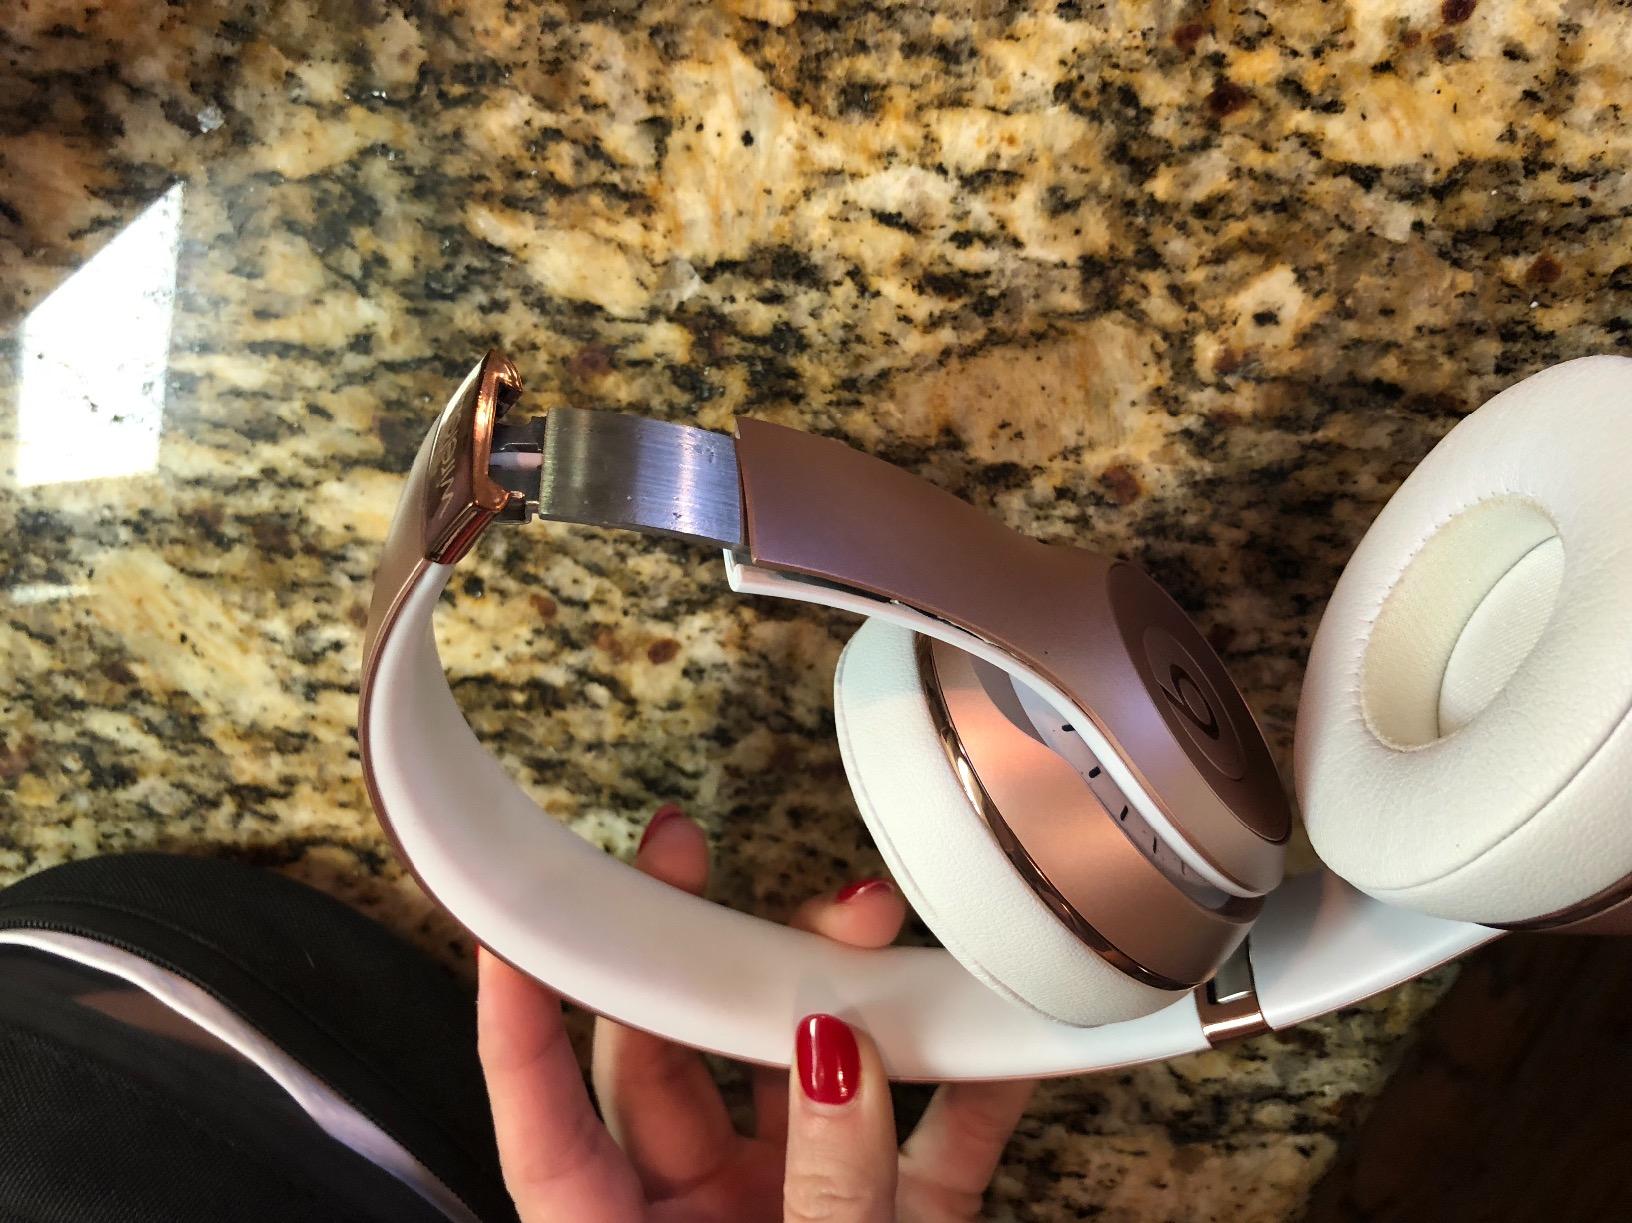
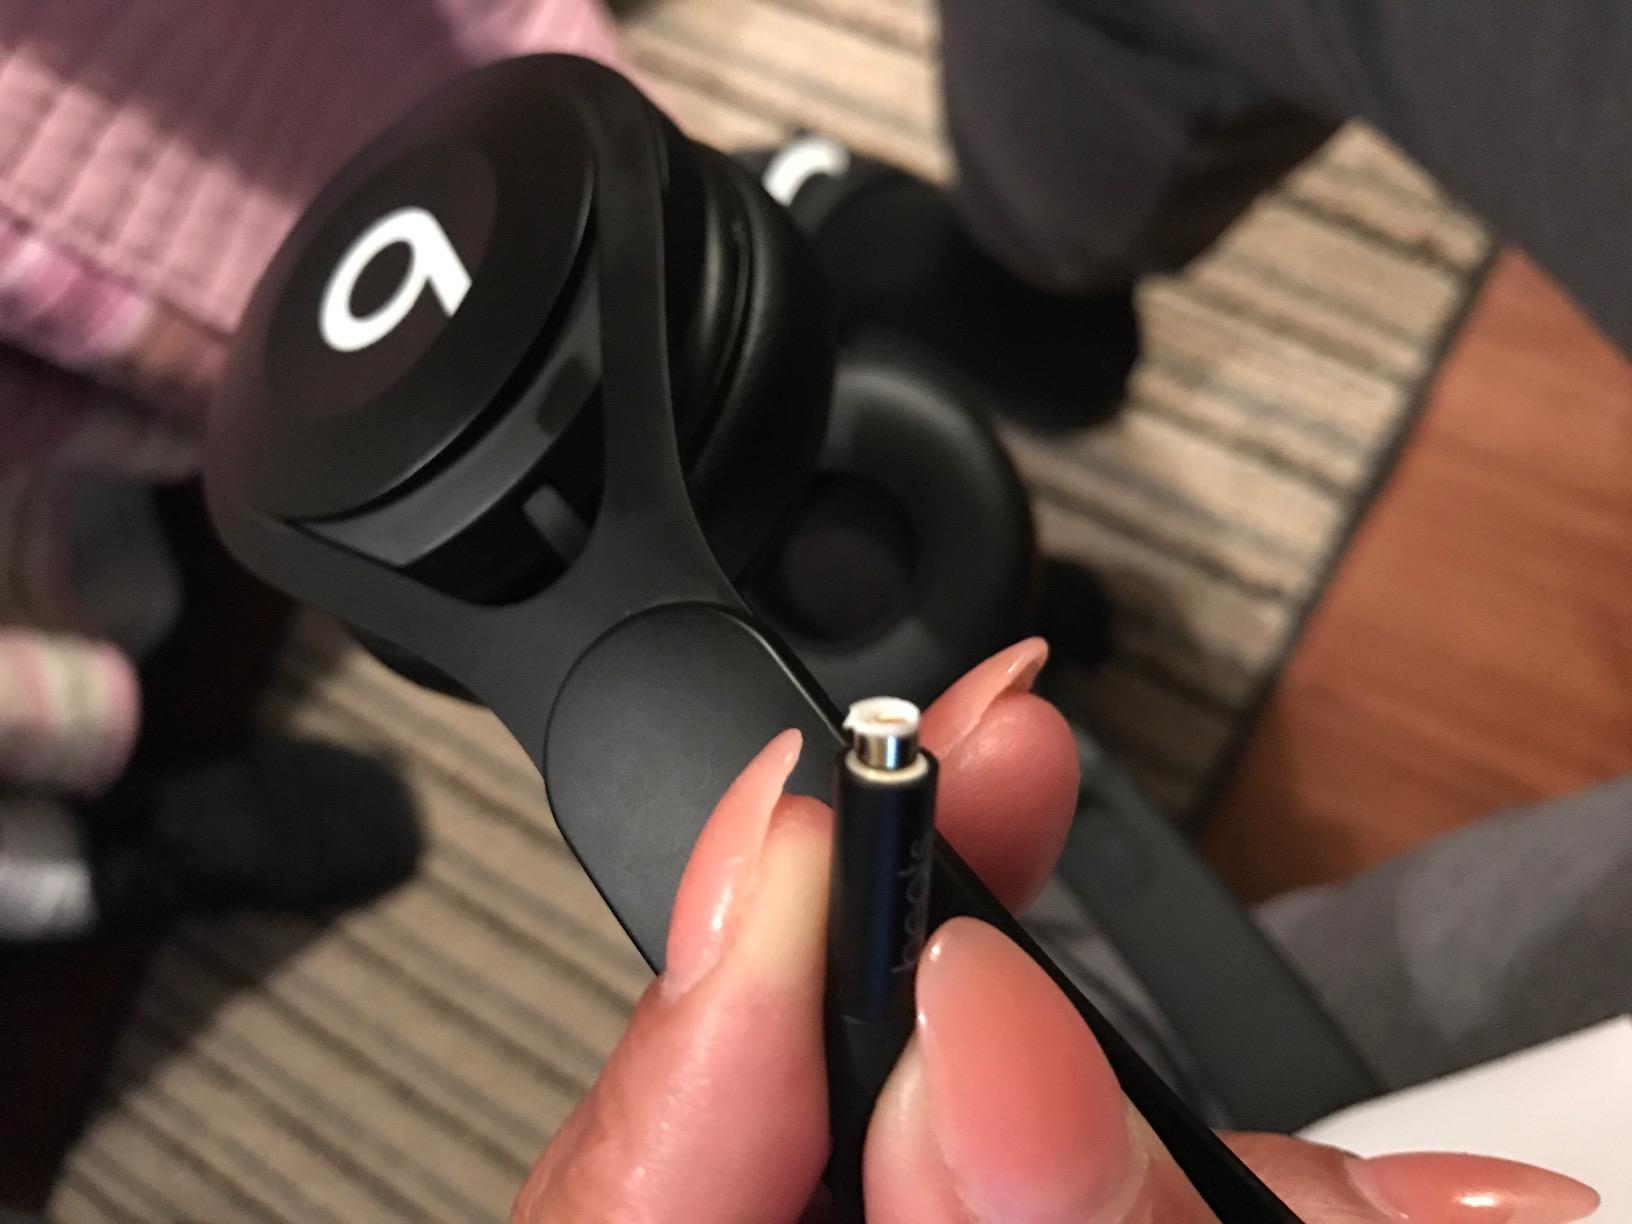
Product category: headphones
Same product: no